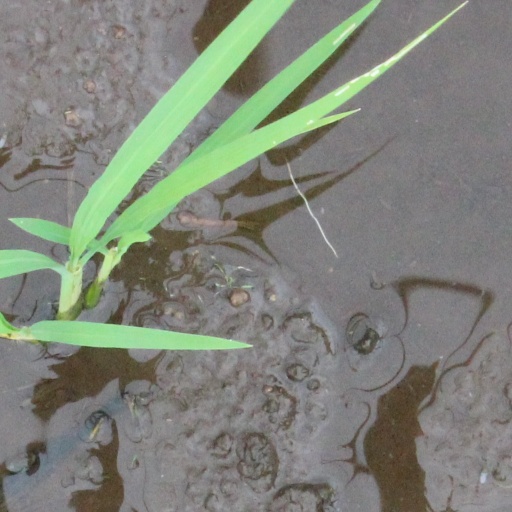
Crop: rice